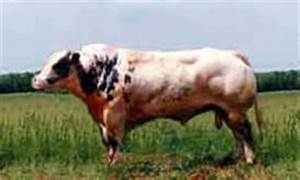
Label: mucca